Mark Reuss

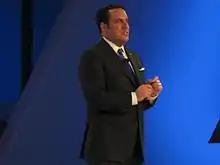
Reuss in 2011

Mark's father is Lloyd E. Reuss, former president at GM from 1990 to 1992. He received an undergraduate degree from Vanderbilt University in 1986 and an MBA from Duke University's Fuqua School of Business in 1990.